Karl Hermann Frank

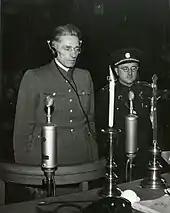
Frank in front of the People's Court in Prague, 21 May 1946

In 1939, Frank was promoted to SS-"Gruppenführer" and appointed Secretary of State of the Reich Protectorate of Bohemia and Moravia under Reich Protector Konstantin von Neurath. Himmler also named him the protectorate's Higher SS and Police Leader, making him its ranking SS officer. Although nominally under Neurath, Frank wielded great power in the protectorate. He controlled the Nazi police apparatus in the Protectorate, including the Gestapo, the SD, and the Kripo.